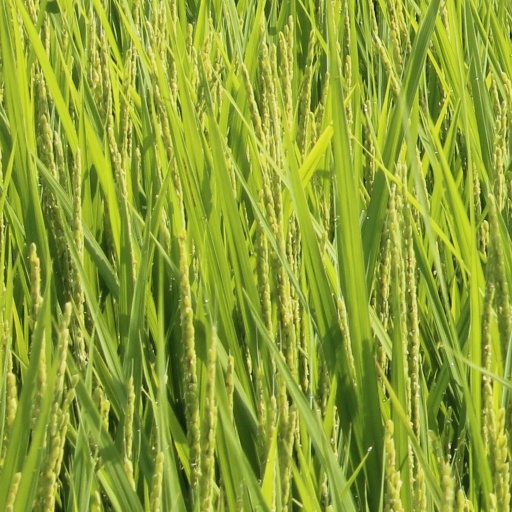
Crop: rice